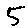
Label: 5